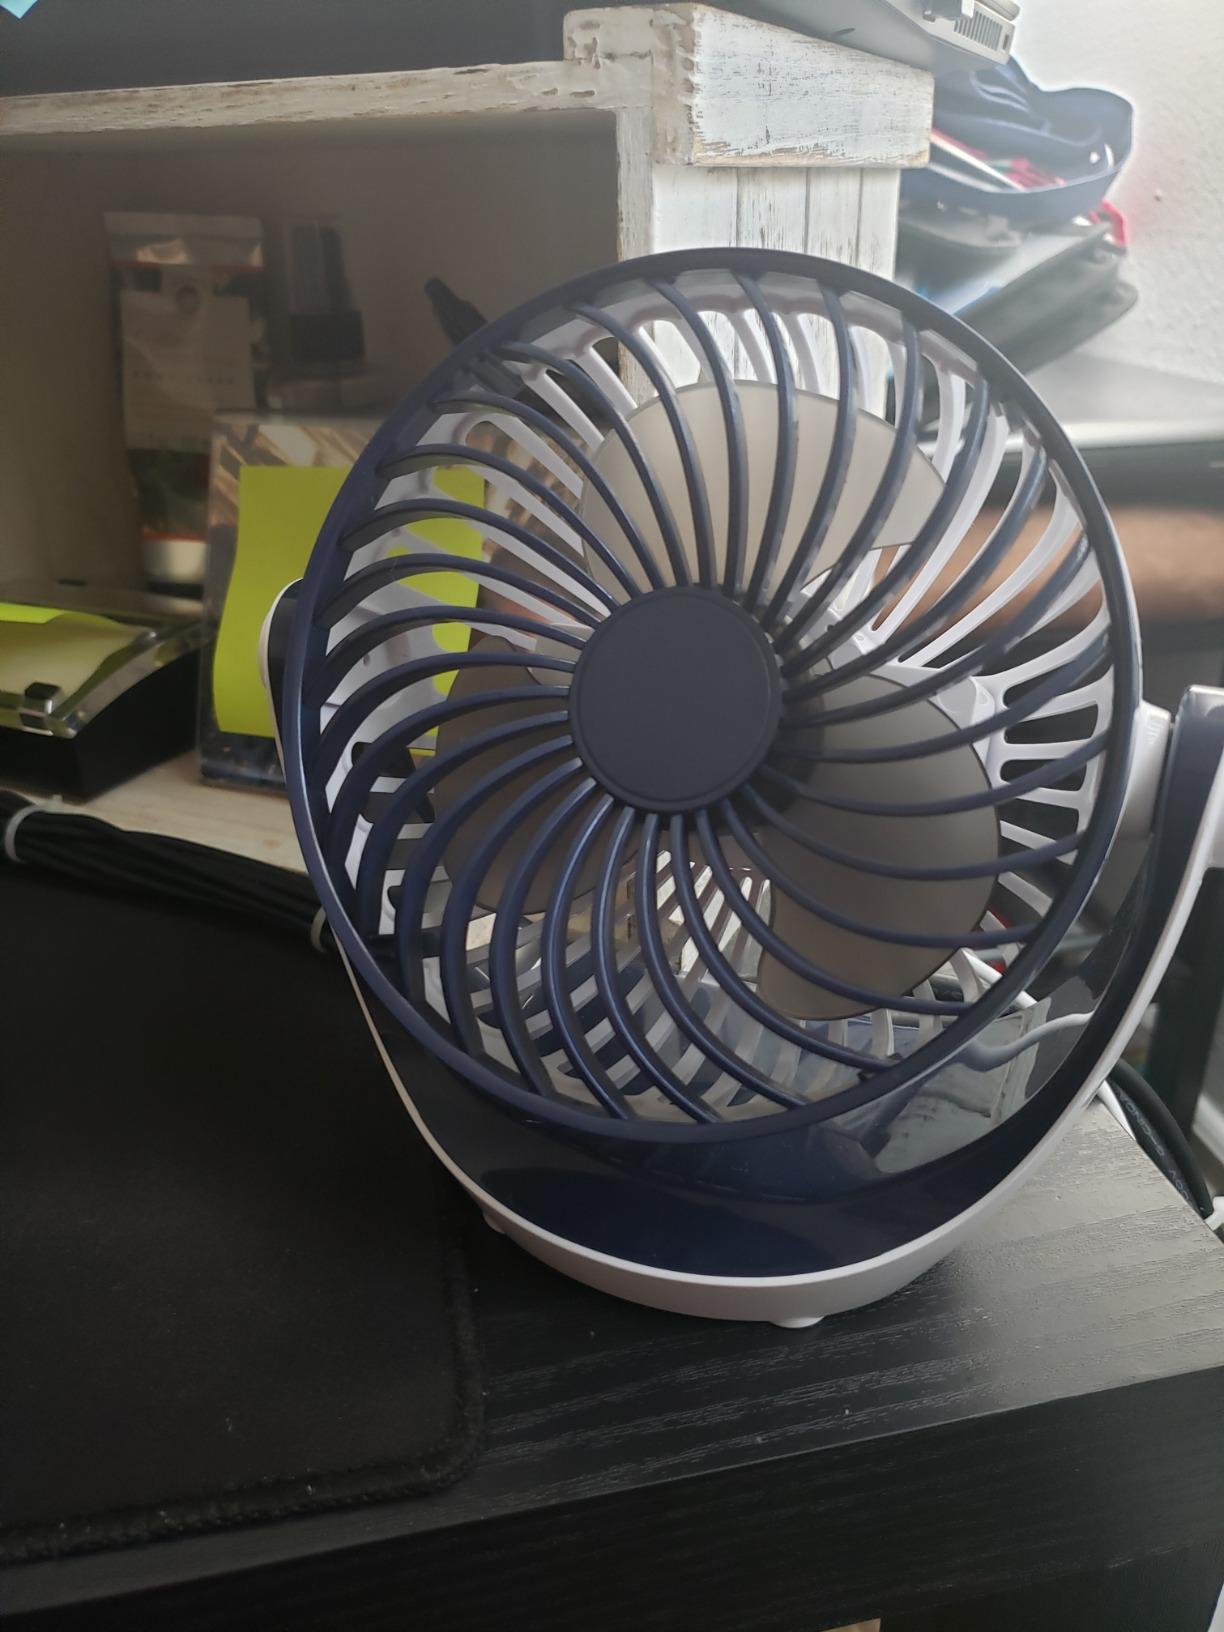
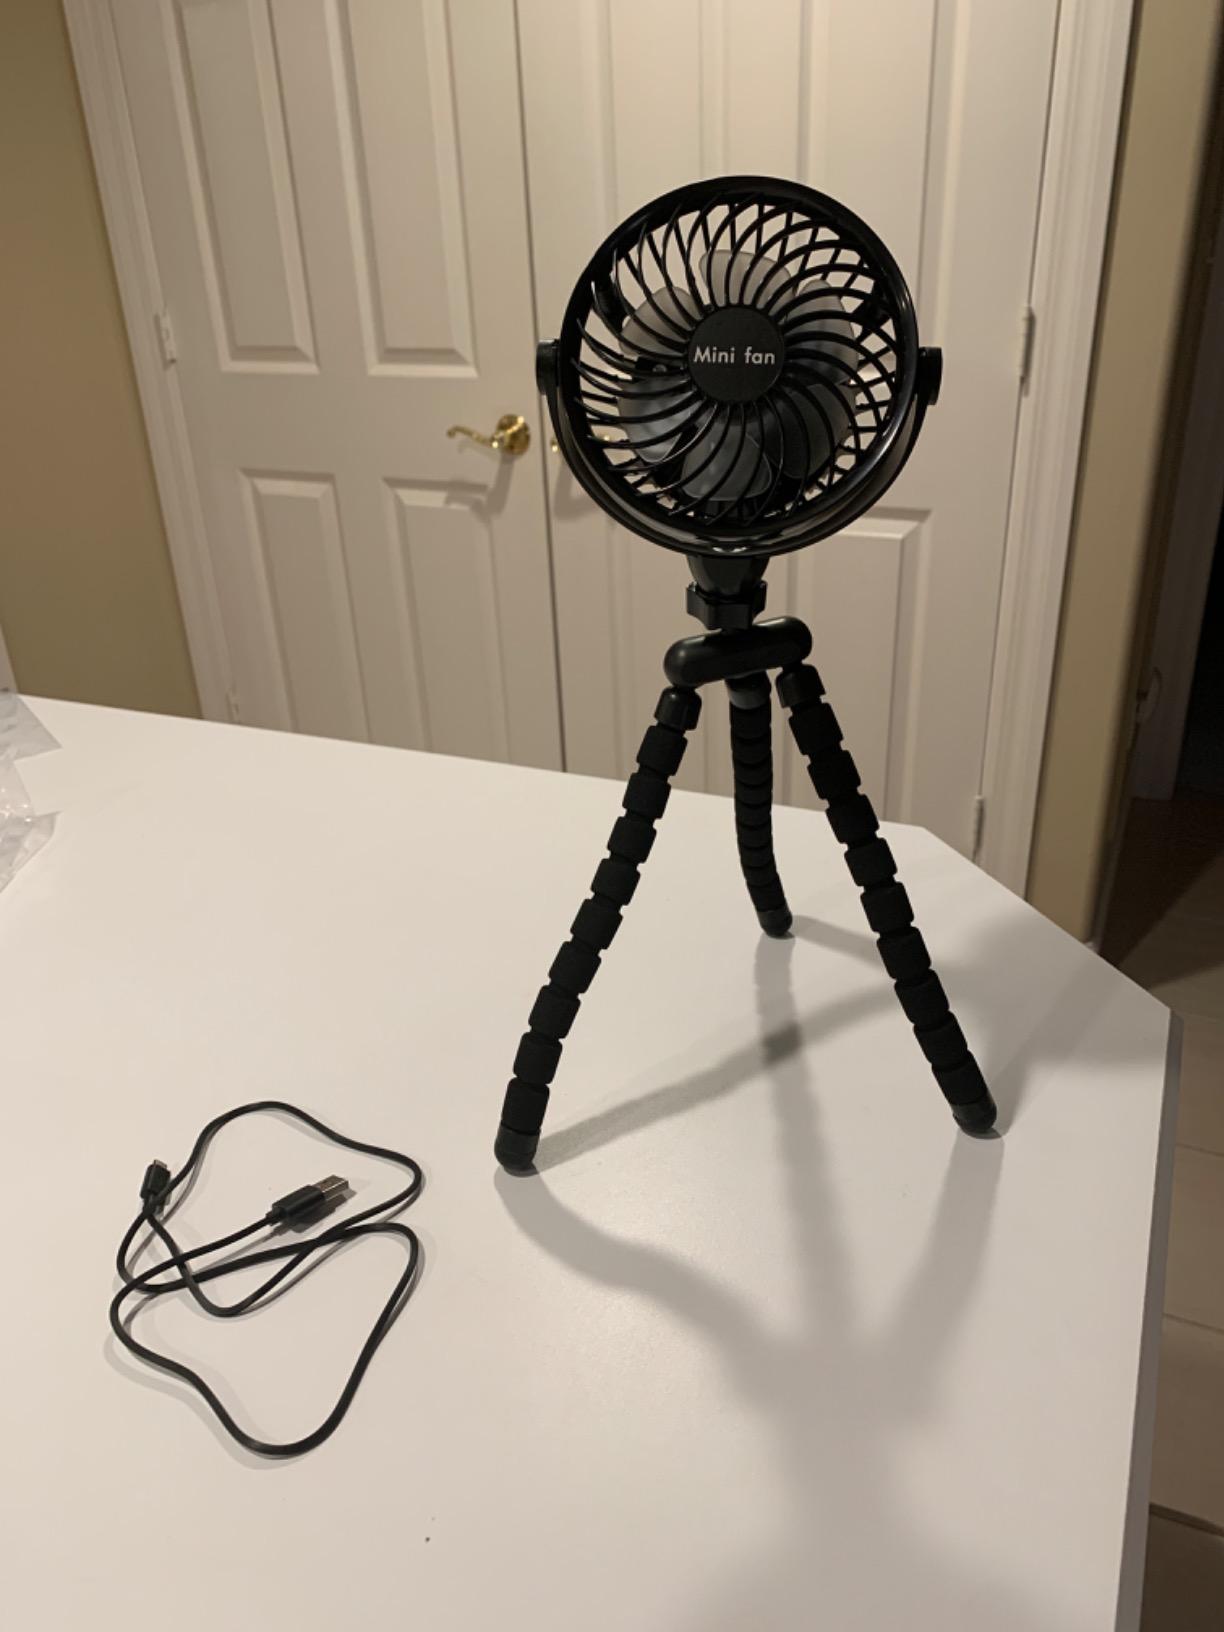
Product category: fan
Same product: no